Slug (railroad)

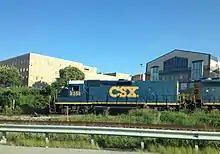
CSX ex-EMD GP40 road slug 2358 in Chester, Pennsylvania. It lacks radiator openings and fans, compared to the trailing unit.

A road slug is designed to serve as part of a regular locomotive consist for road haulage. It usually retains dynamic braking, a feature useless at the low speeds encountered in switching service, and it may be equipped to serve as a fuel tender for an attached mother locomotive.